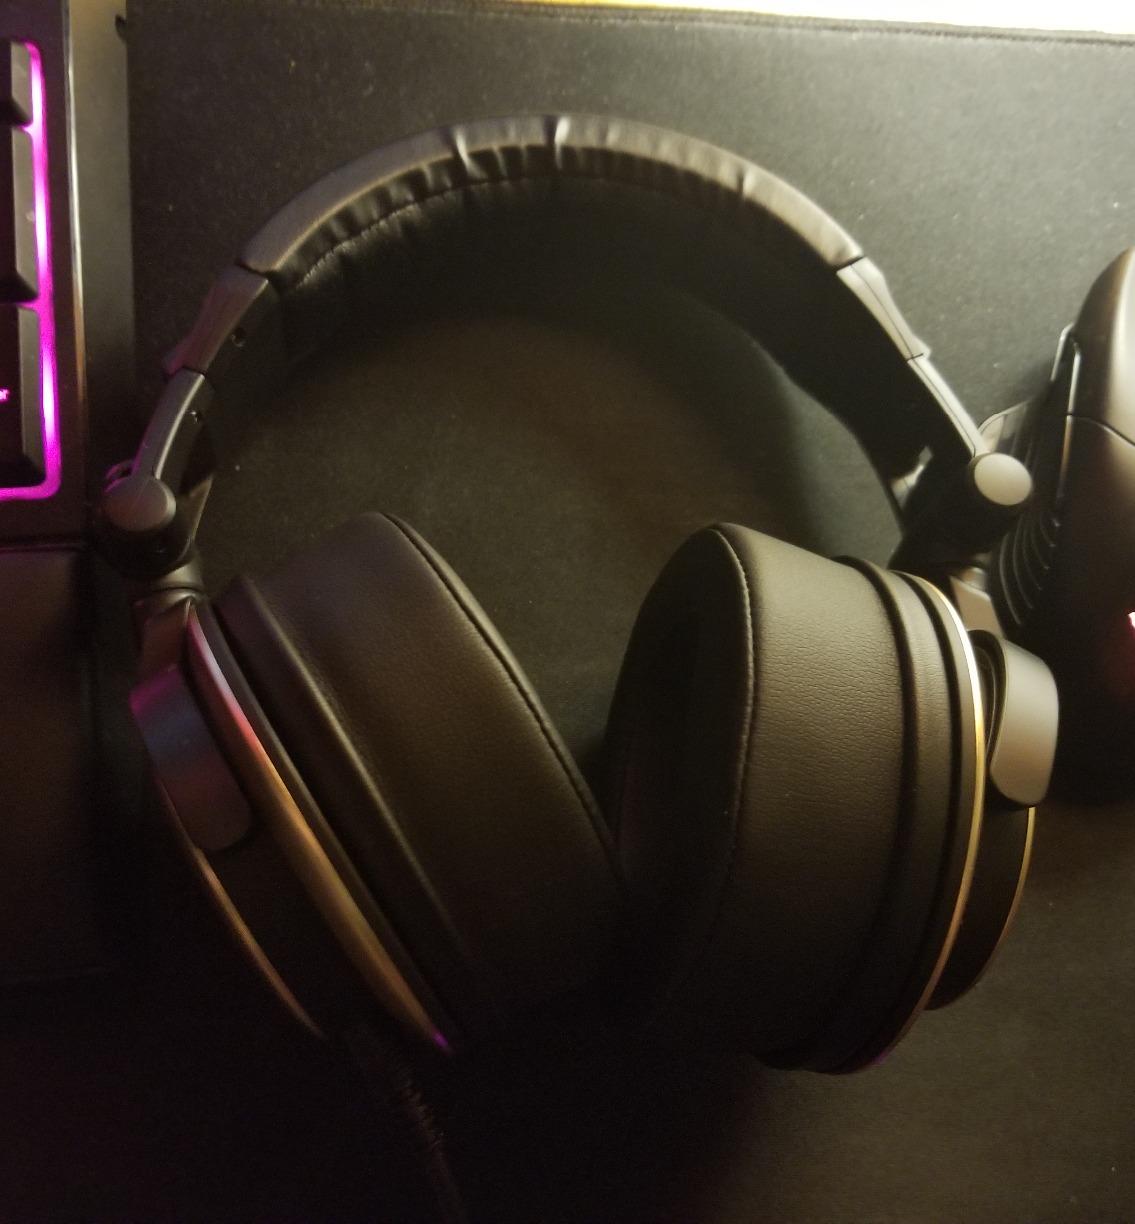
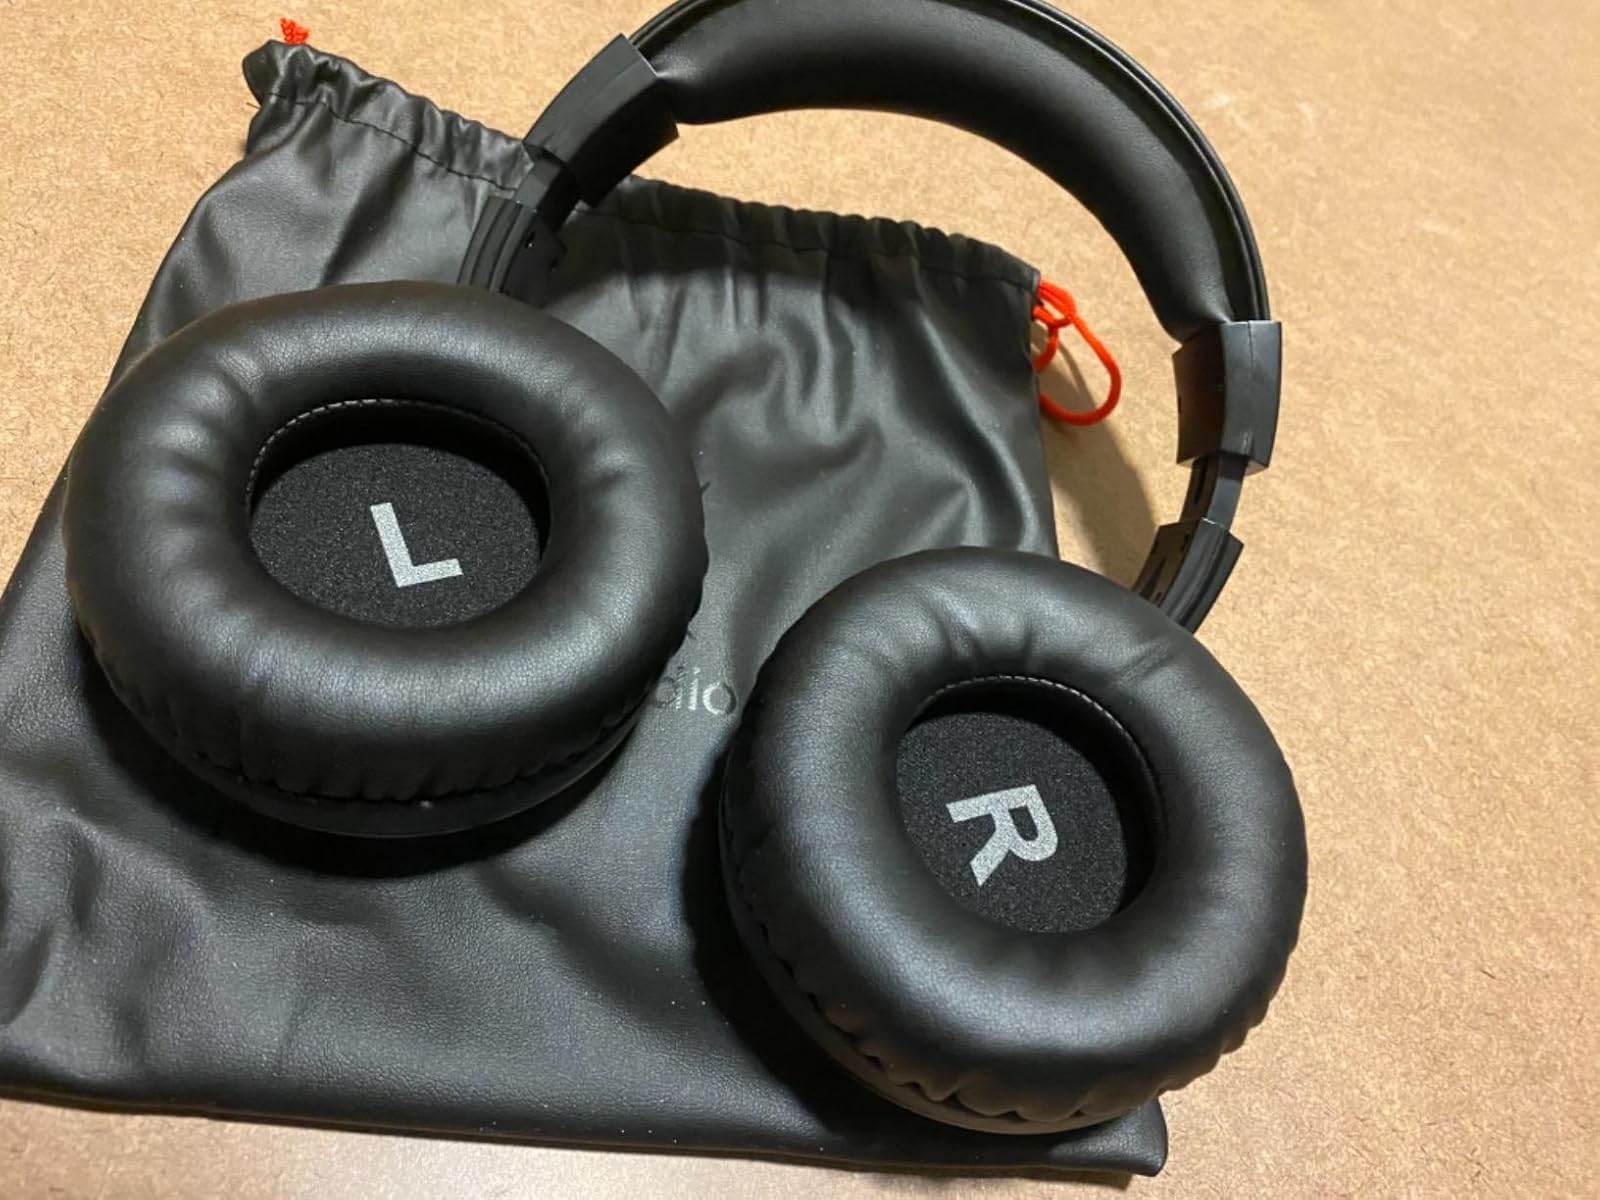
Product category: headphones
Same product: no